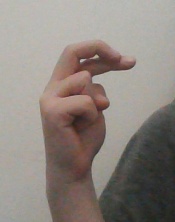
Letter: zay